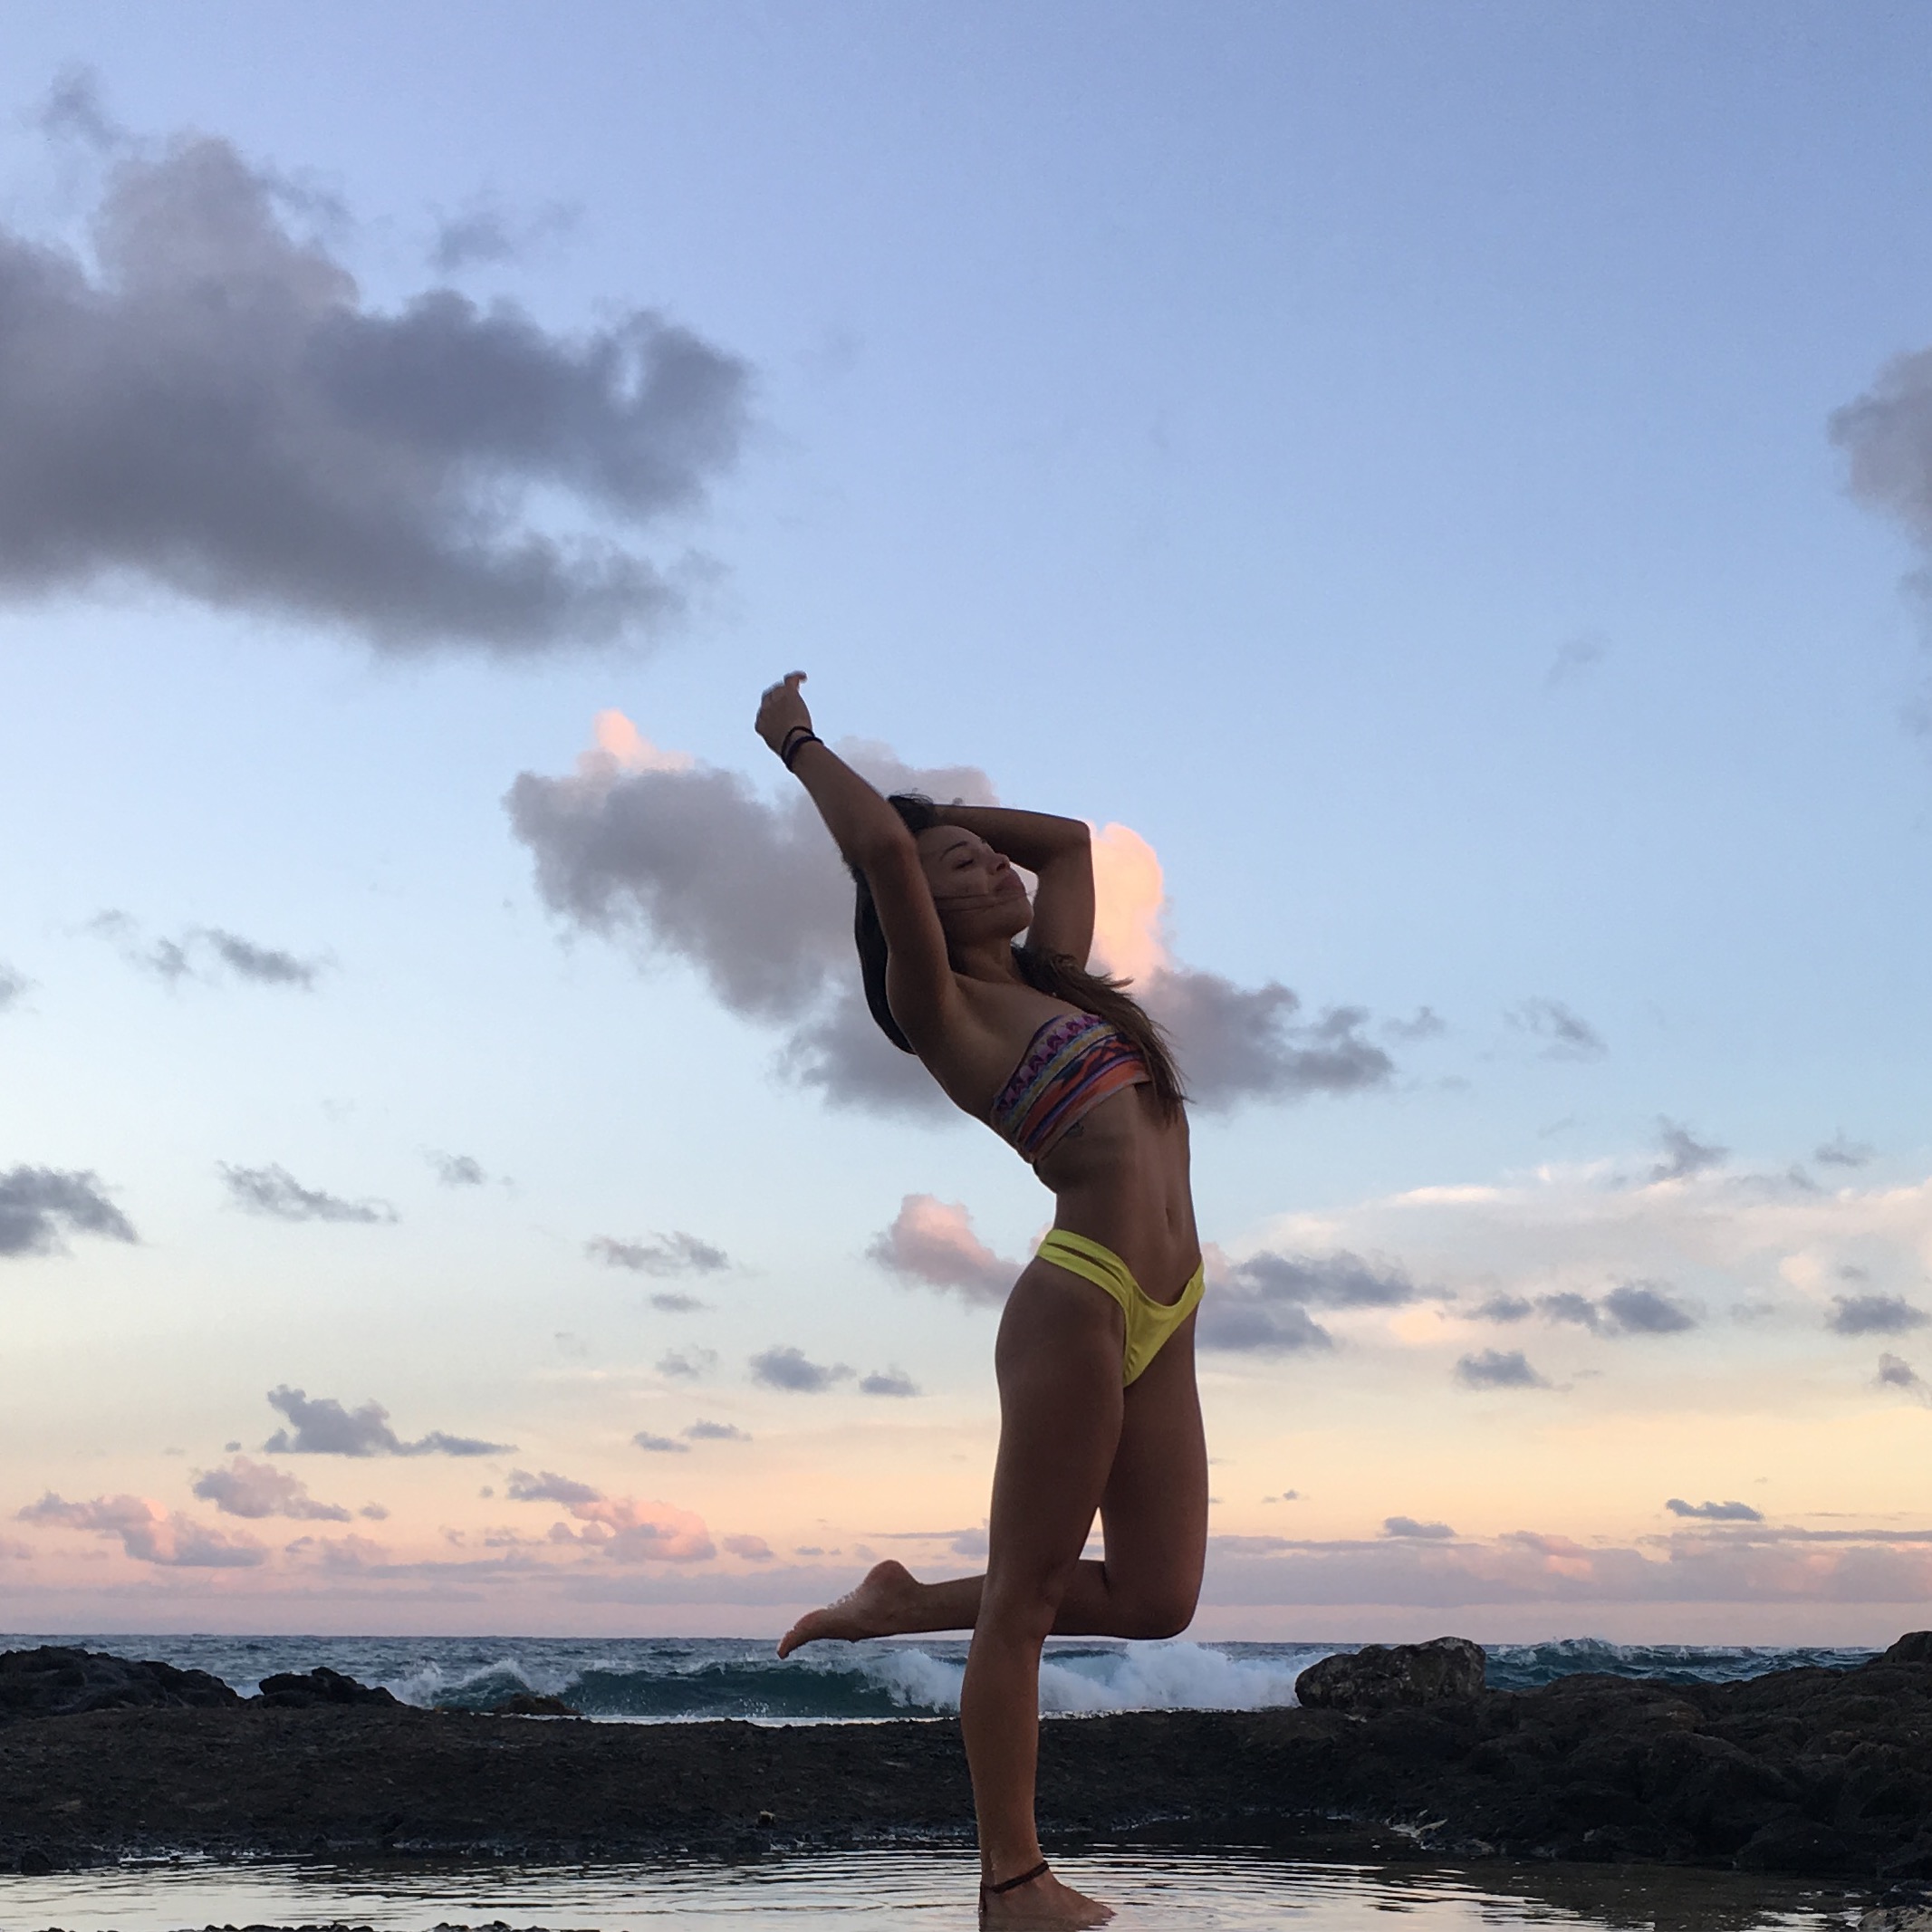
girl, sky, sea, cloud, vacation, beach, fun, water, summer, ocean, physical fitness, jumping, sunlight, arm, swimwear, horizon, wave, sand, leisure, calm